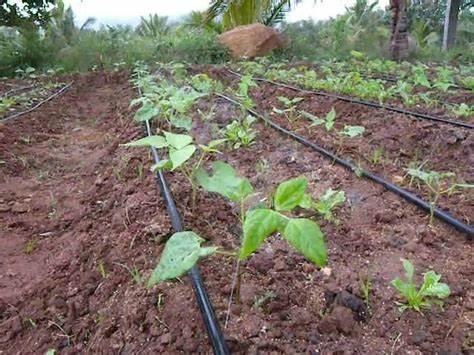
Matuta yaliyo na mimea iliyoota, huku kukiwa na mipira ya maji yenye rangi nyeusi kwaajili ya kumwagilizia mimea hiyo, kilimo cha umwagiliaji hufanya mimea iwe inapata maji wakati wote.